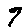
Label: 7